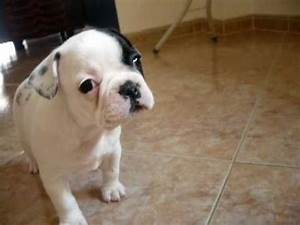
Label: cane